Eleanor Addison Phillips

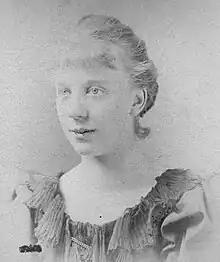
Phillips as a young girl

Eleanor Addison Phillips was born on 2 December 1874, in Paddington, London, to Francis Phillips (1838–1925) and Mary Addison (1843–1906). She was the third child to a family of nine. She was born into a rich family; according to the 1881 census, the family had five servants.